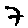
Label: 7